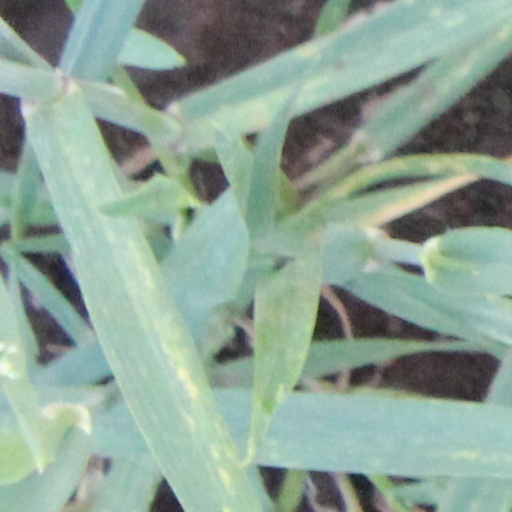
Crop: wheat